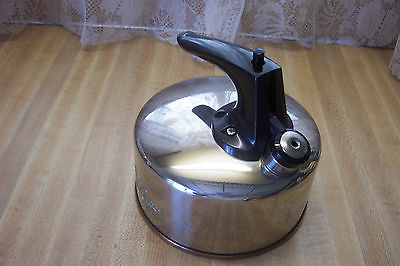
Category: kettle